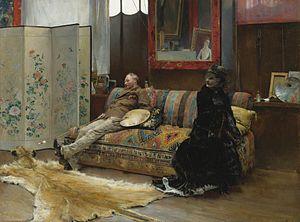
Gustave Claude Étienne Courtois né le 18 mai 1852 à Pusey et mort le 25 novembre 1923 à Neuilly-sur-Seine est un peintre français.